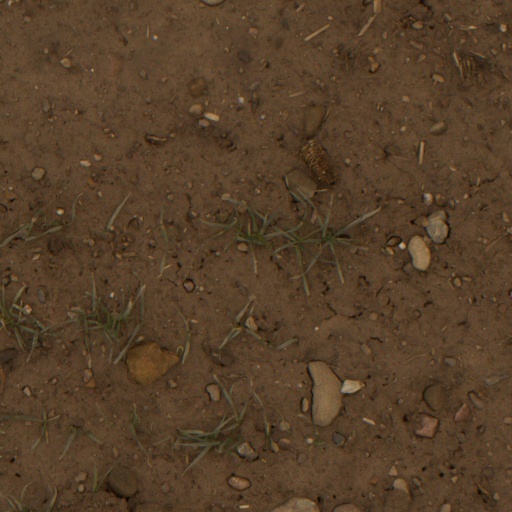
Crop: wheat